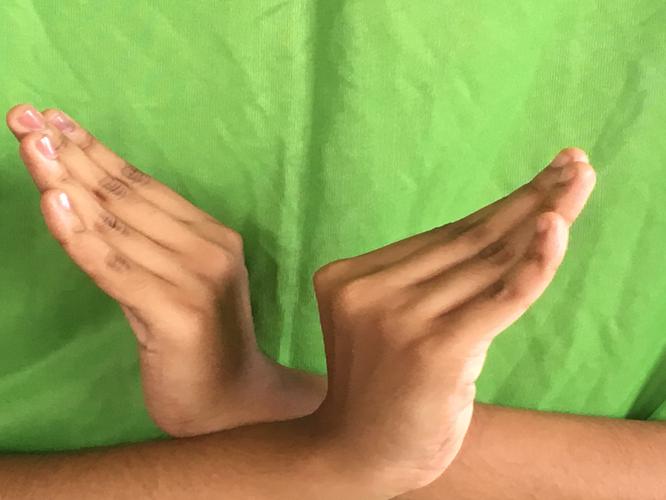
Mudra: Nagabandha
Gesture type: double_hand